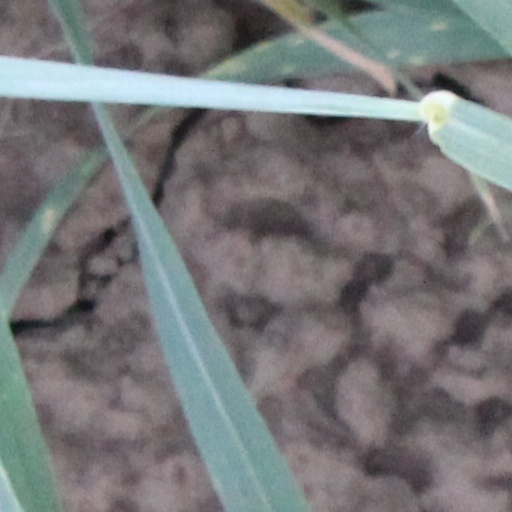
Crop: wheat